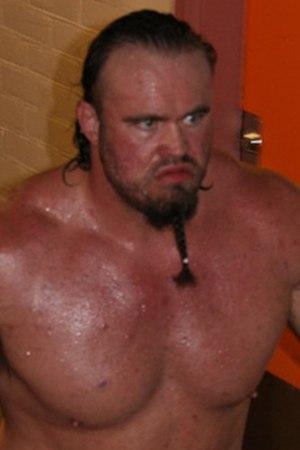
Eugene Alan « Gene » Snisky est un catcheur américain. Il est essentiellement connu pour son travail à la World Wrestling Entertainment de 2004 à 2008. Il est un joueur de football américain à l'université du Missouri mais il ne parvient pas à jouer en National Football League et dans la Ligue canadienne de football. Il devient alors catcheur et s'entraîne auprès d'A.J. Petrucci et d'Afa Anoaʻi et lutte principalement sur la côte Nord-Est des États-Unis principalement à la World Xtreme Wrestling. En 2004, il signe un contrat avec la WWE où il est le rival de Kane après avoir mis fin à la grossesse de Lita.